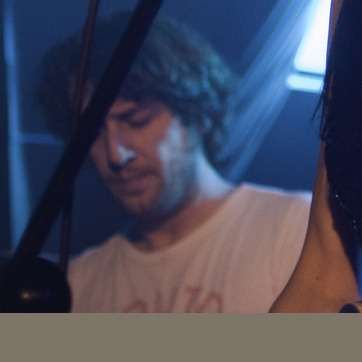
Material: skin